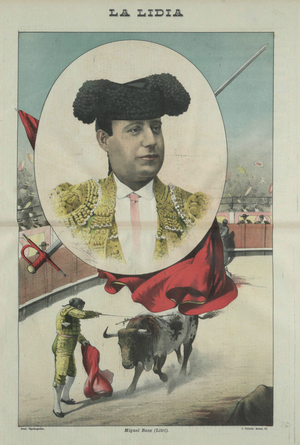
Miguel Báez Quintero dit « Litri », né le 15 mai 1869 à Huelva, mort le 14 janvier 1932 à Huelva, était un matador espagnol.